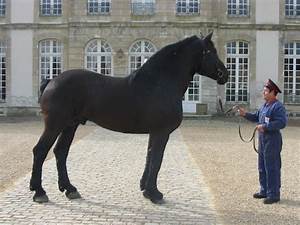
Label: horse